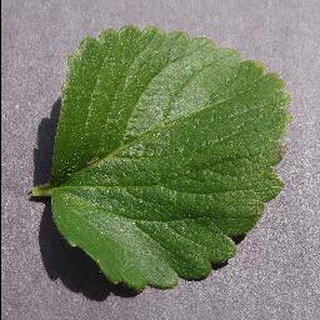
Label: healthy_strawberry